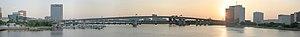
L'Acosta Bridge est un pont ferroviaire et routier franchissant le Saint Johns à Jacksonville, en Floride. Ce pont en poutre-caisson en béton précontraint, long de 501 mètres, a été ouvert en août 1994.